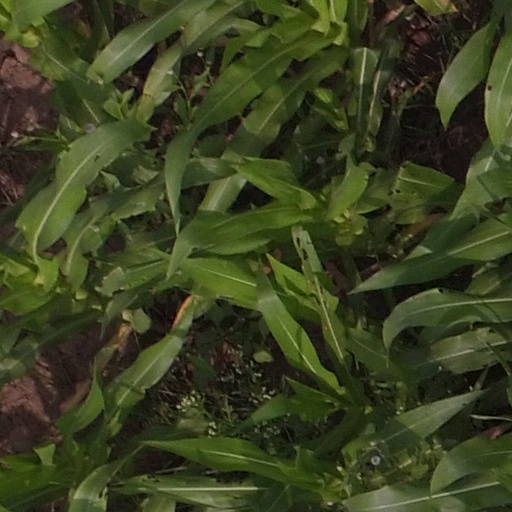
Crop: maize; corn